DAR 3

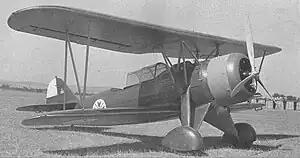
DAR 3 Garvan-III aircraft powered by one Alfa Romeo 126 RC34 engine.

The DAR 3 Garvan ('Raven' or 'Laz-3') was a 1930s Bulgarian single-engine, multipurpose reconnaissance and auxiliary aircraft.